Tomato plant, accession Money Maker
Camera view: tilt-top (135 deg); turntable rotation: 90 degrees
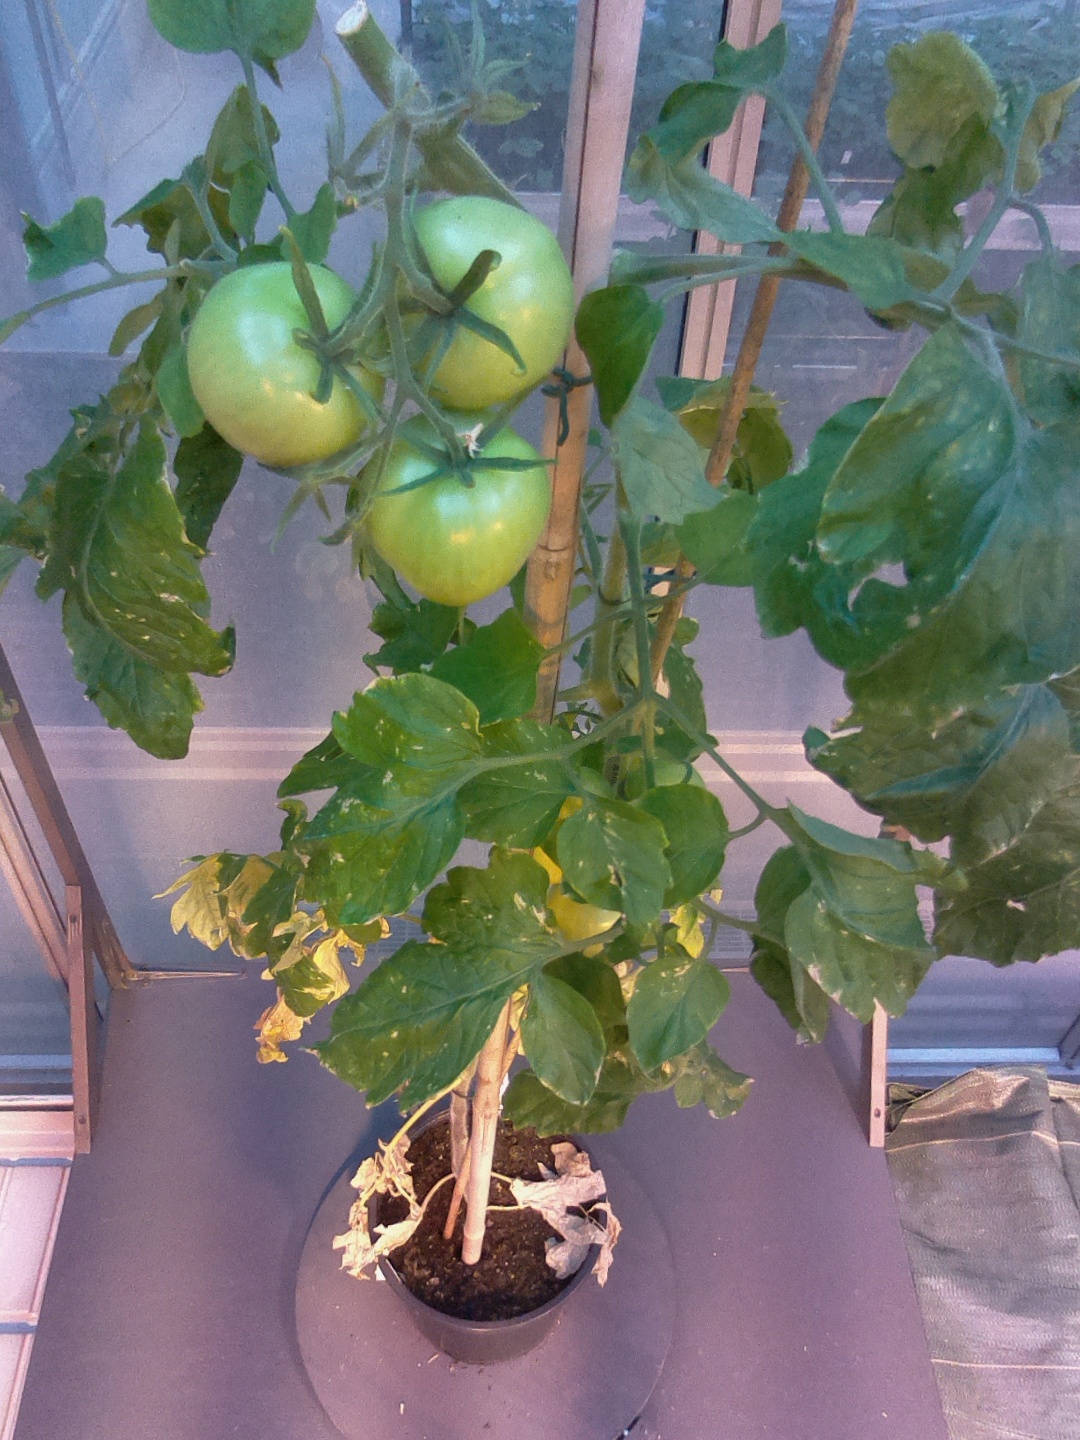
BBCH growth stage 79: 90% -100% of final fruit size